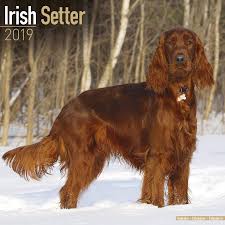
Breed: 207-n000011-Irish_setter